Bharhut

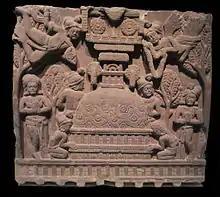
The Bharhut stupa, depicted on one of the friezes. Freer Gallery of Art

The Bharhut stupa may have been first built by the Maurya king Ashoka in the 3rd century BCE, but many works of art, particularly the gateway and railings, were apparently added during the Shunga period, with many reliefs from the 2nd century BCE, or later. Alternatively, the sculptures made have been added during the reign of the Sughanas, a northern Buddhist kingdom.